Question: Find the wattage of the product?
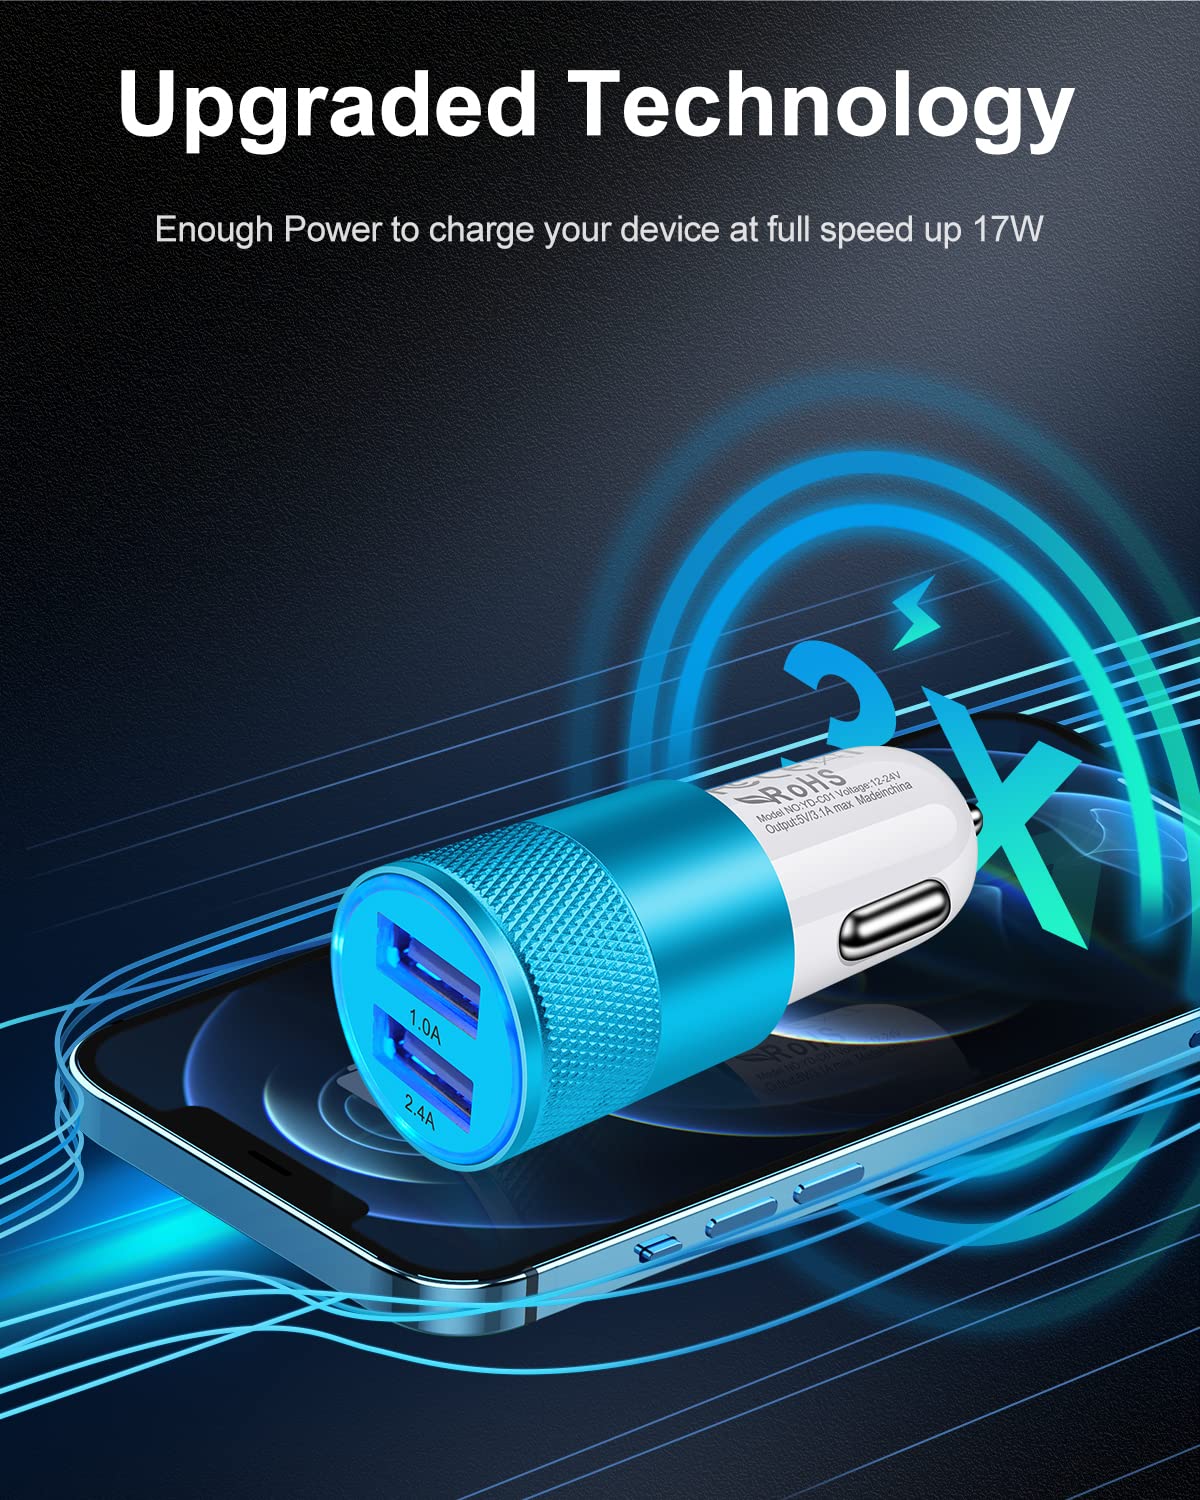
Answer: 17.0 watt